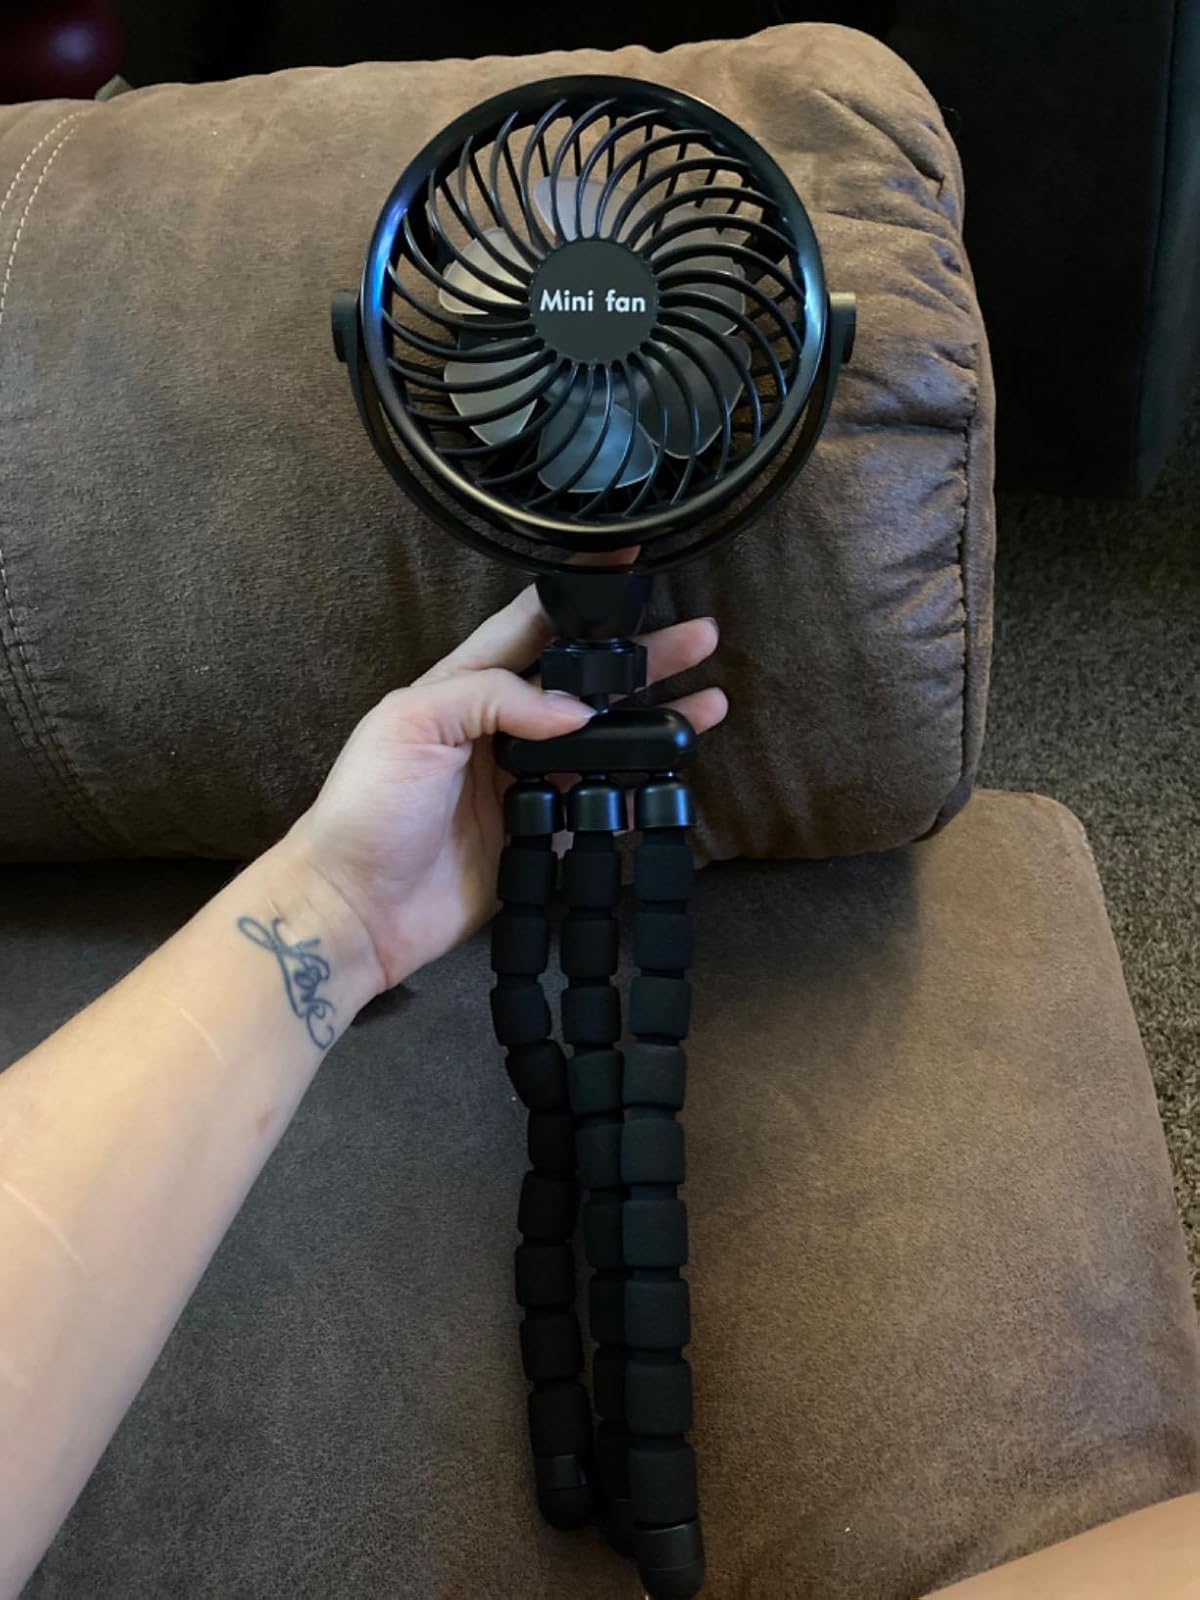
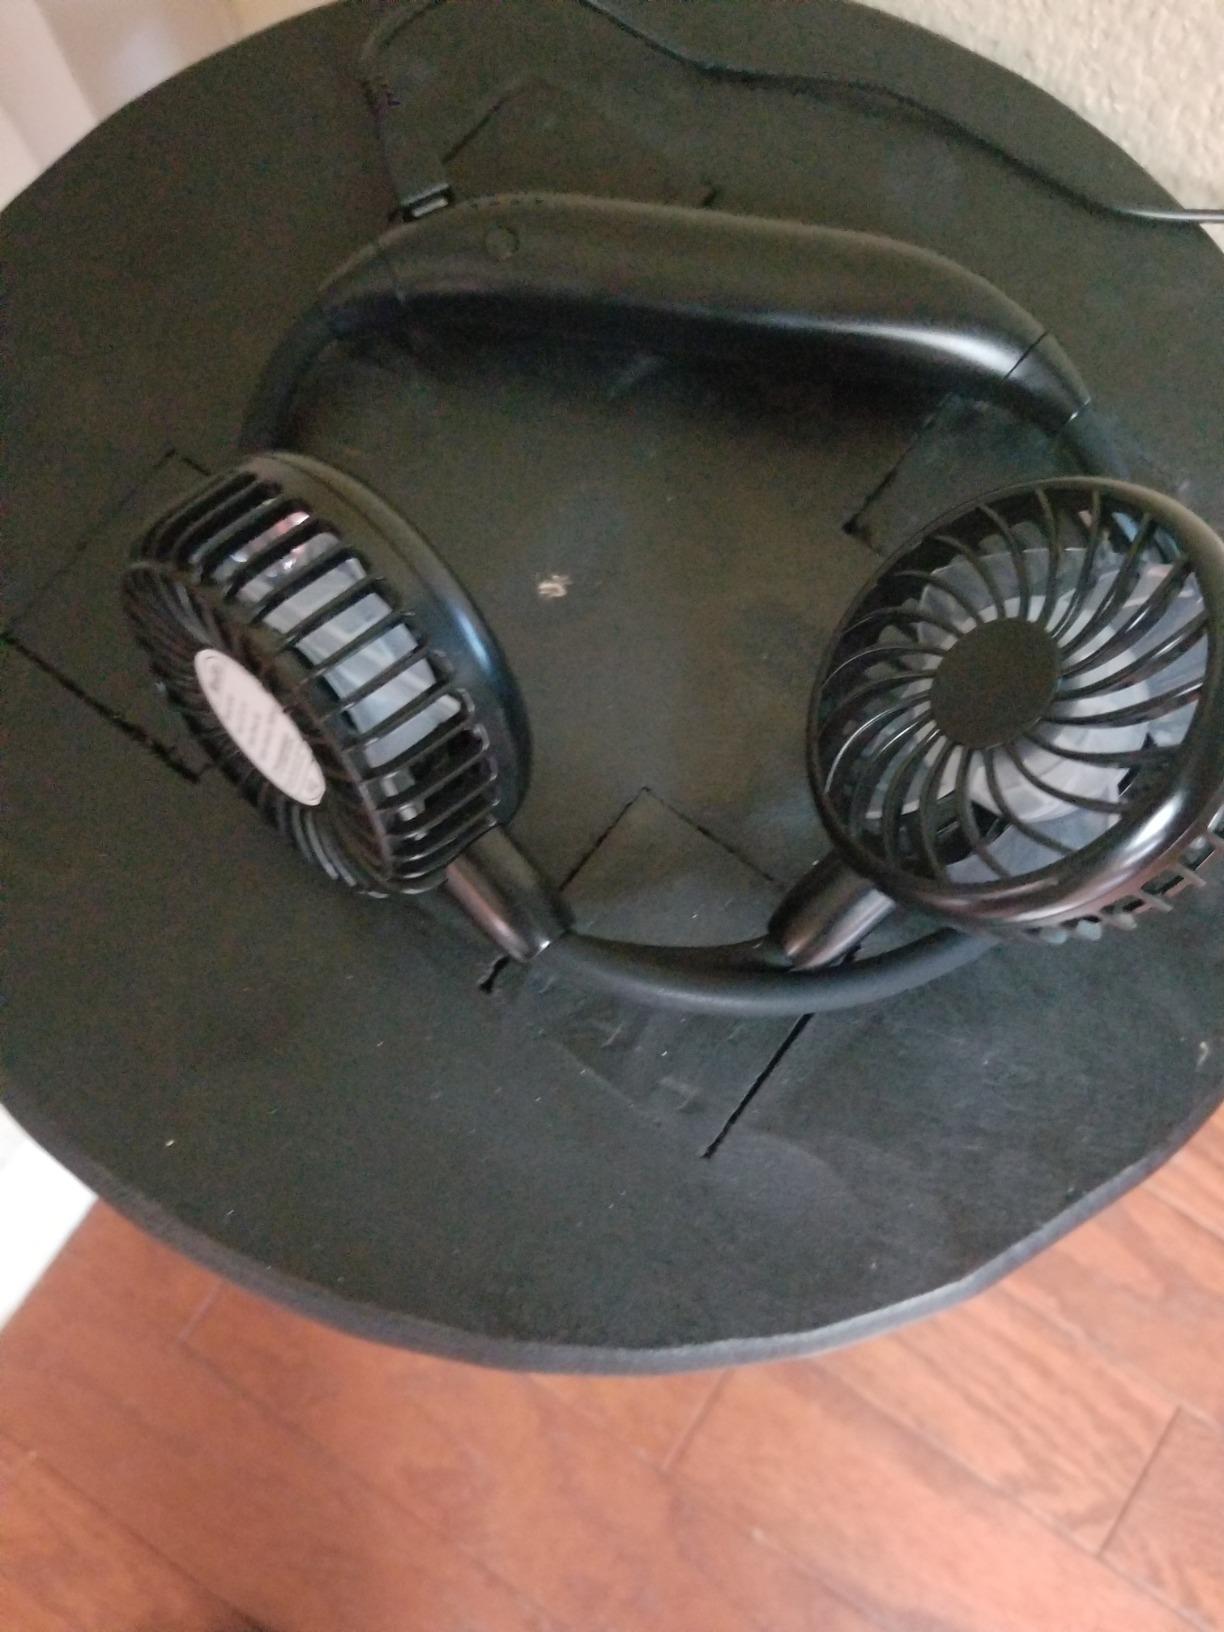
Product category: fan
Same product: no